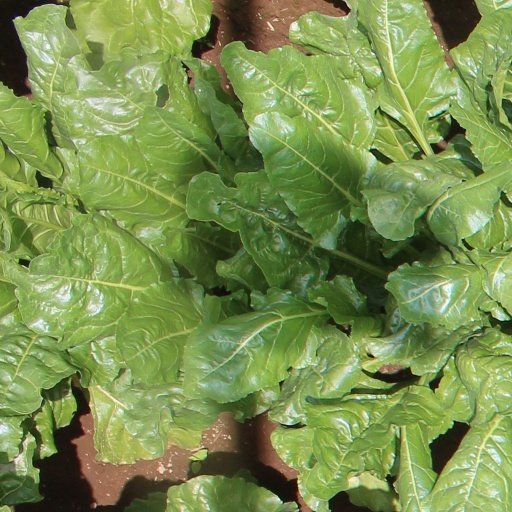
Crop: sugar beet